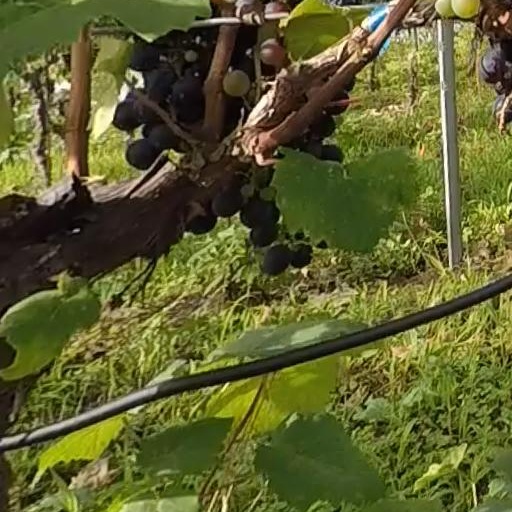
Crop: grape